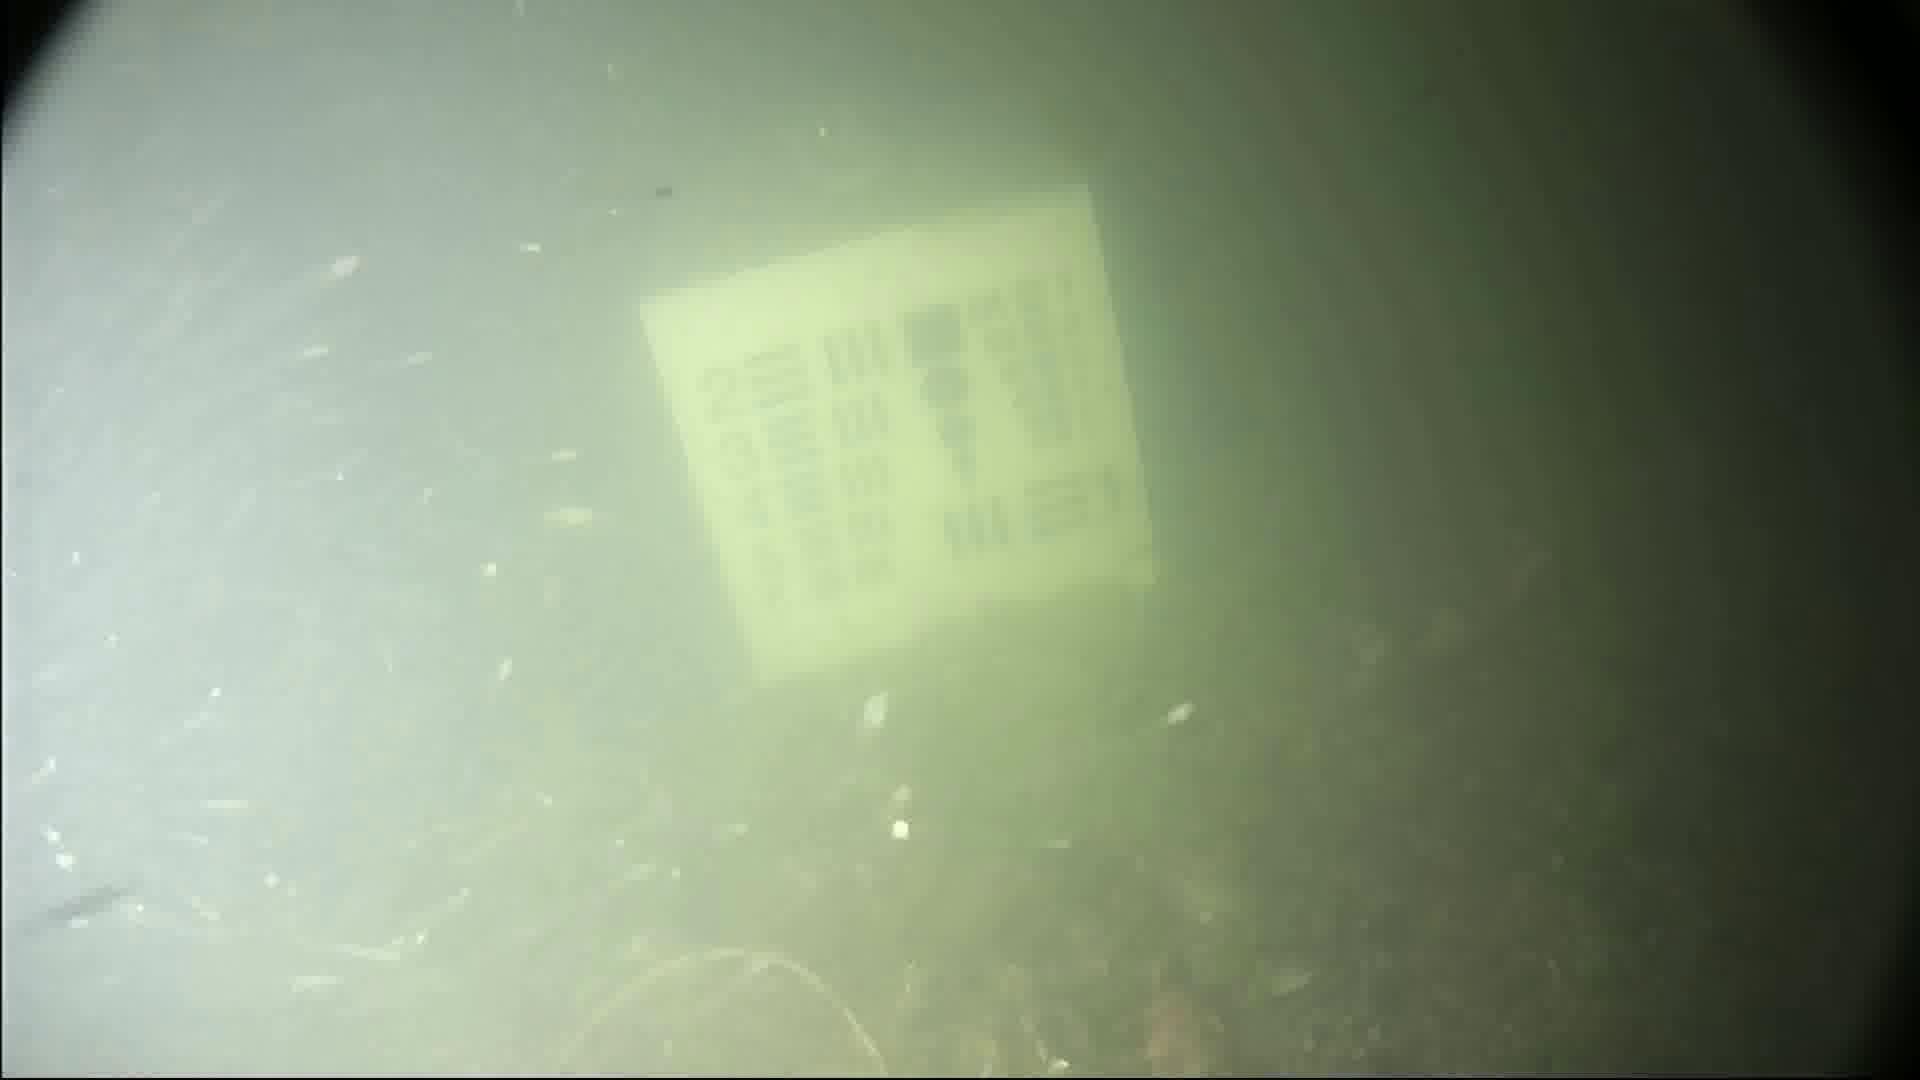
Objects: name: crab